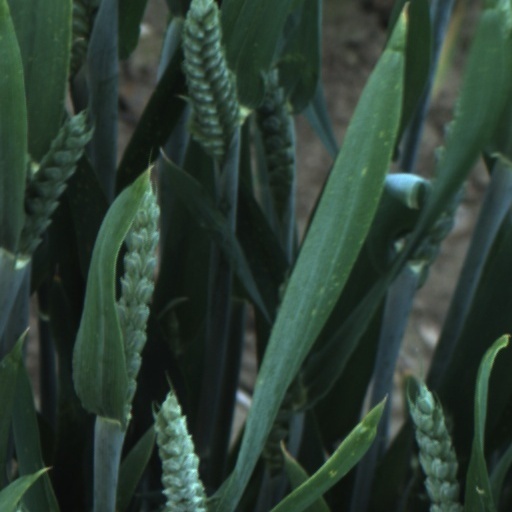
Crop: wheat